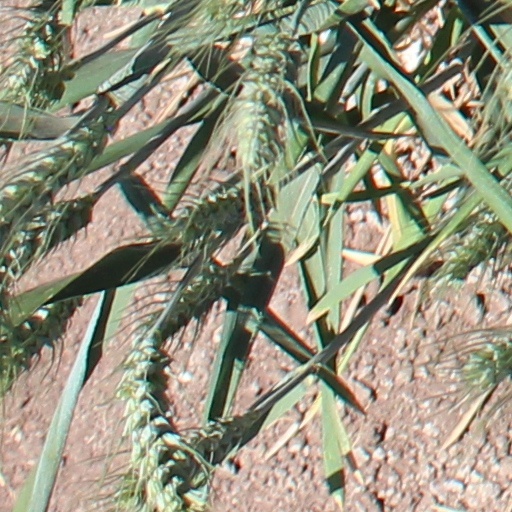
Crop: wheat